The Pathfinder, or The Inland Sea

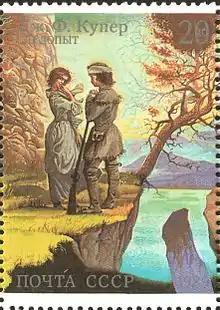
"The Pathfinder" (Soviet stamp for the 200th anniversary of J. F. Cooper, 1989)

The Pathfinder, or The Inland Sea is a historical novel by American author James Fenimore Cooper, first published in 1840. It is the fourth novel Cooper wrote featuring Natty Bumppo, his fictitious frontier hero, and the third chronological episode of the "Leatherstocking Tales". The inland sea of the title is Lake Ontario.